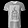
Label: T - shirt / top